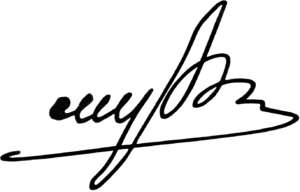
Oleksandr Oleksandrovytch Moroz, né le 29 février 1944, est un homme politique ukrainien.